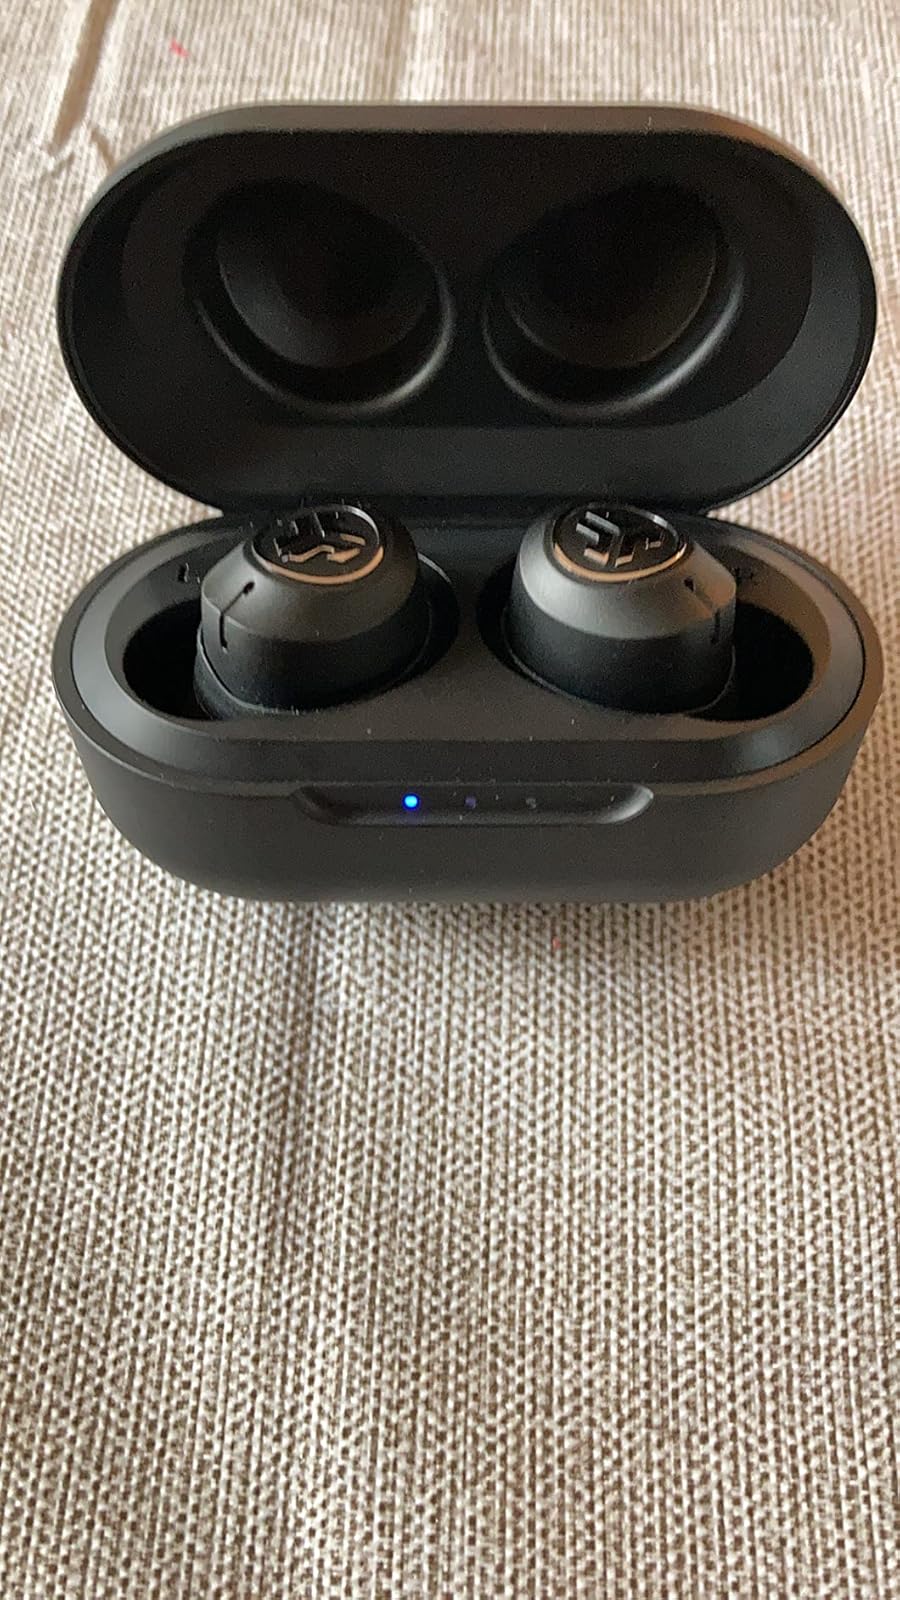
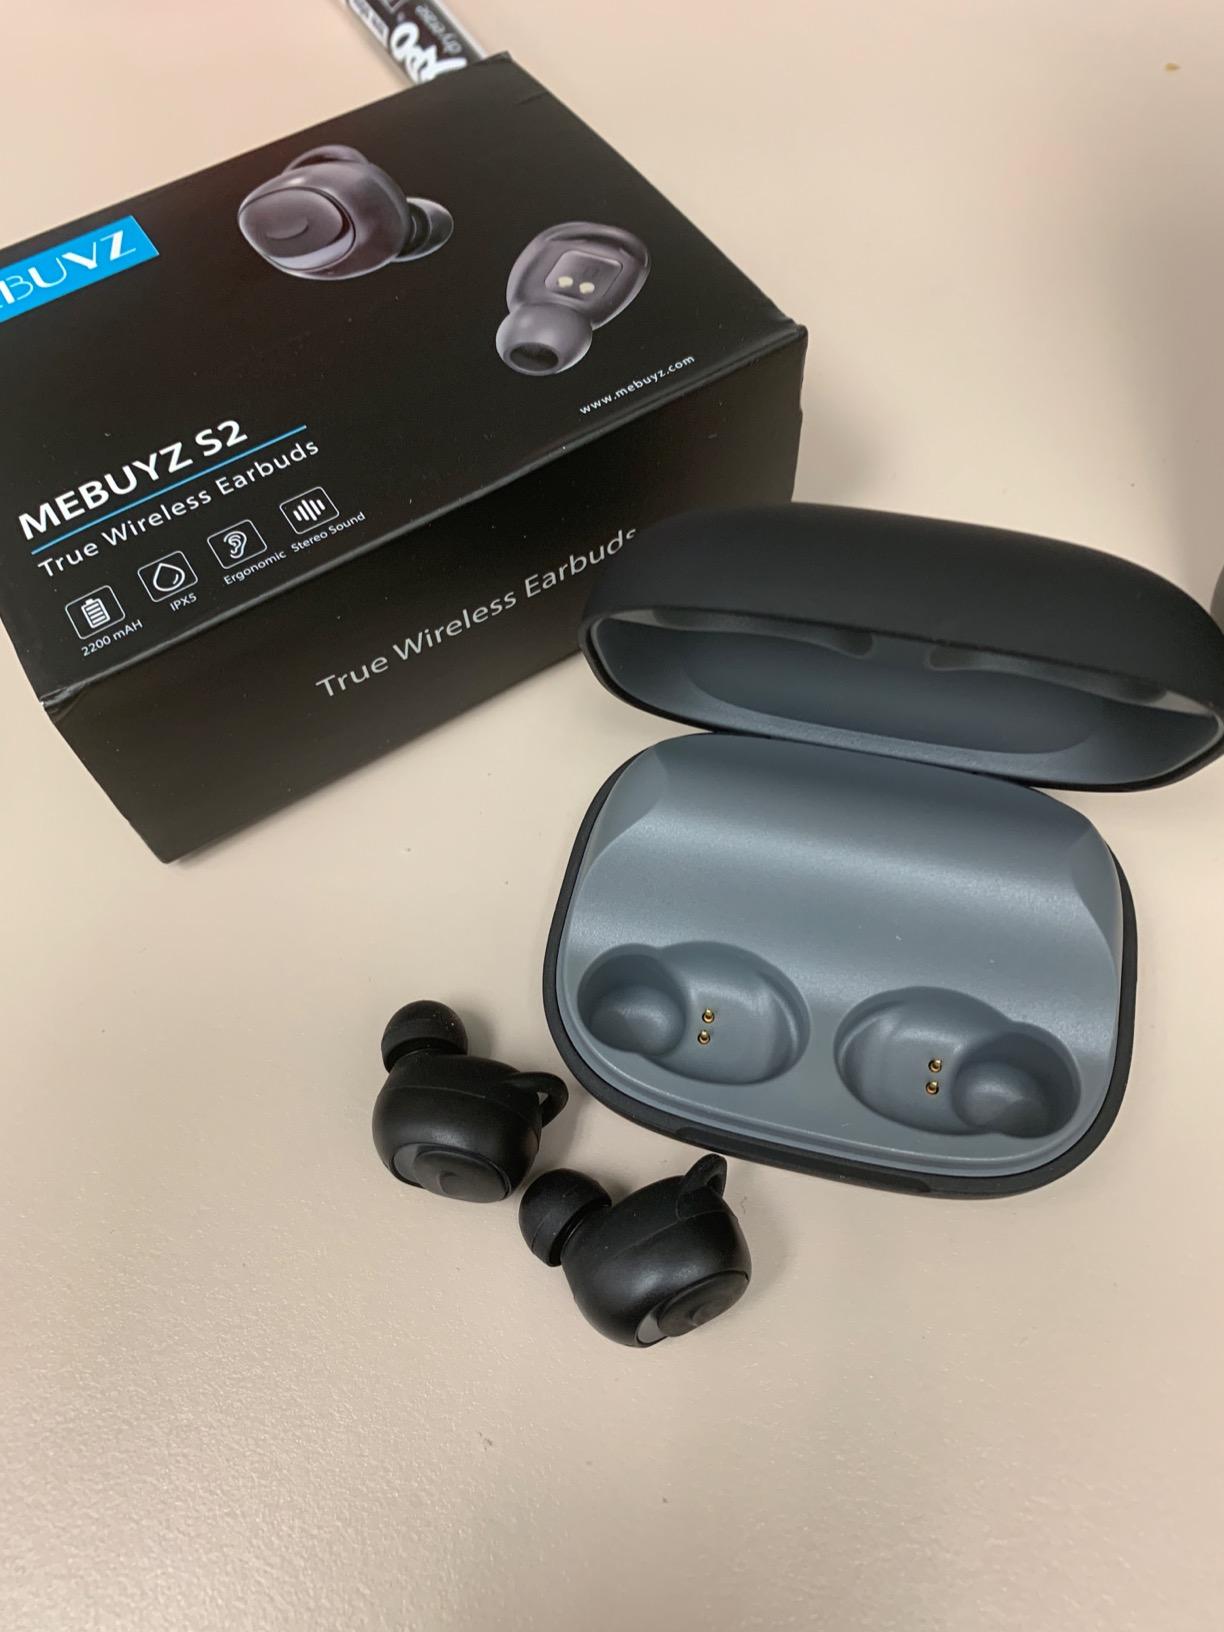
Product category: earbuds
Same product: no